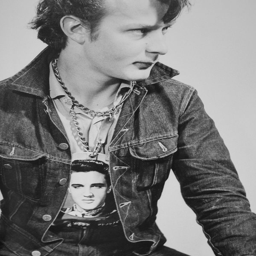
outrageous fashions of person in the50s and60s